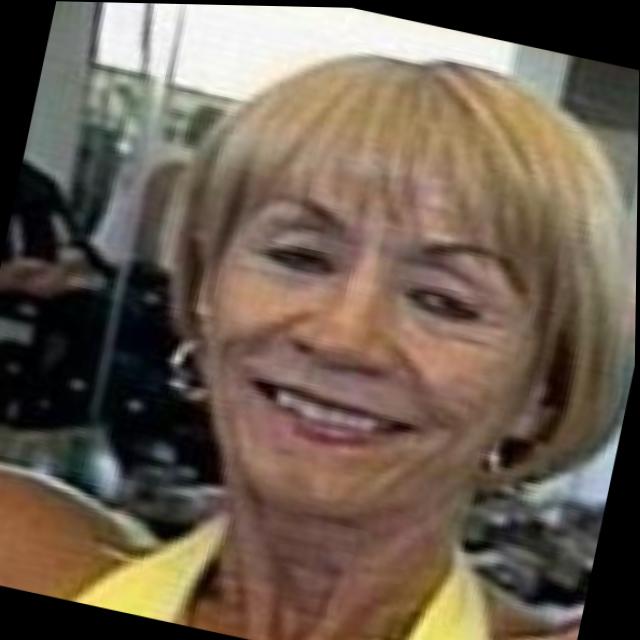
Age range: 45-64